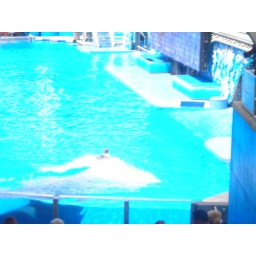
I liked to watch them under the water through the glass walls.